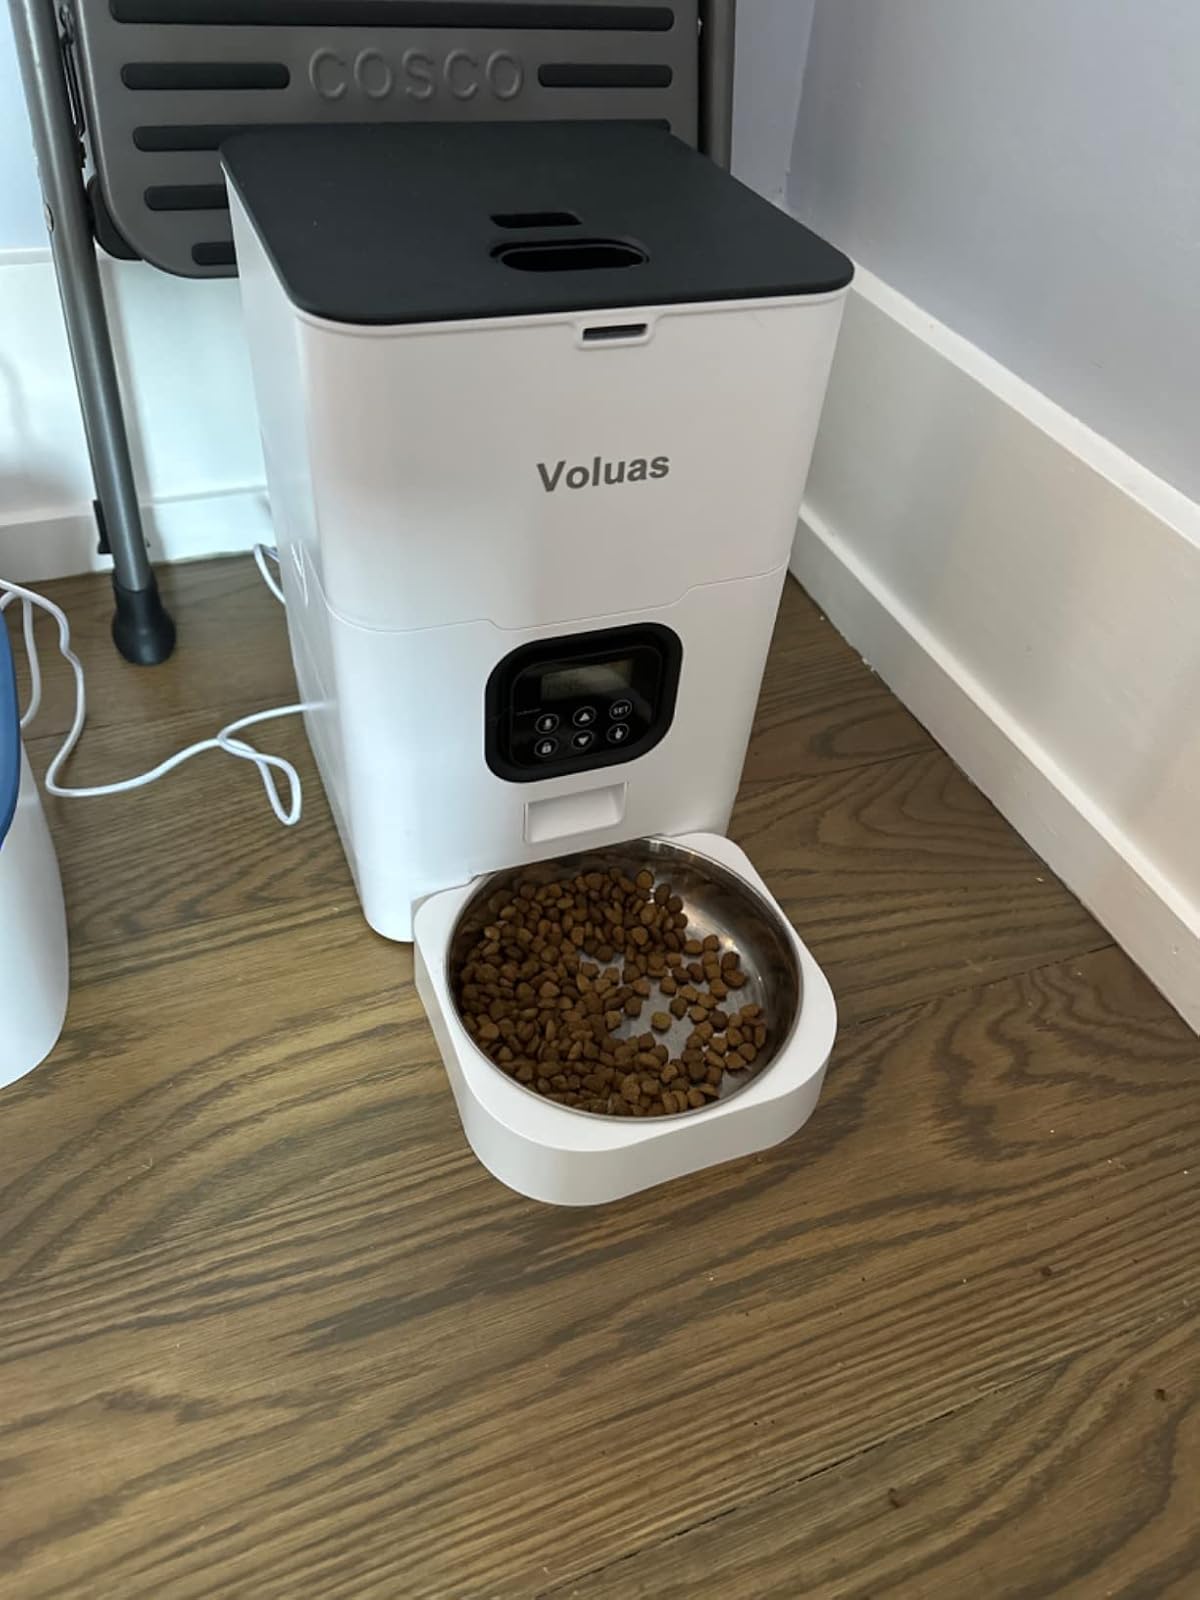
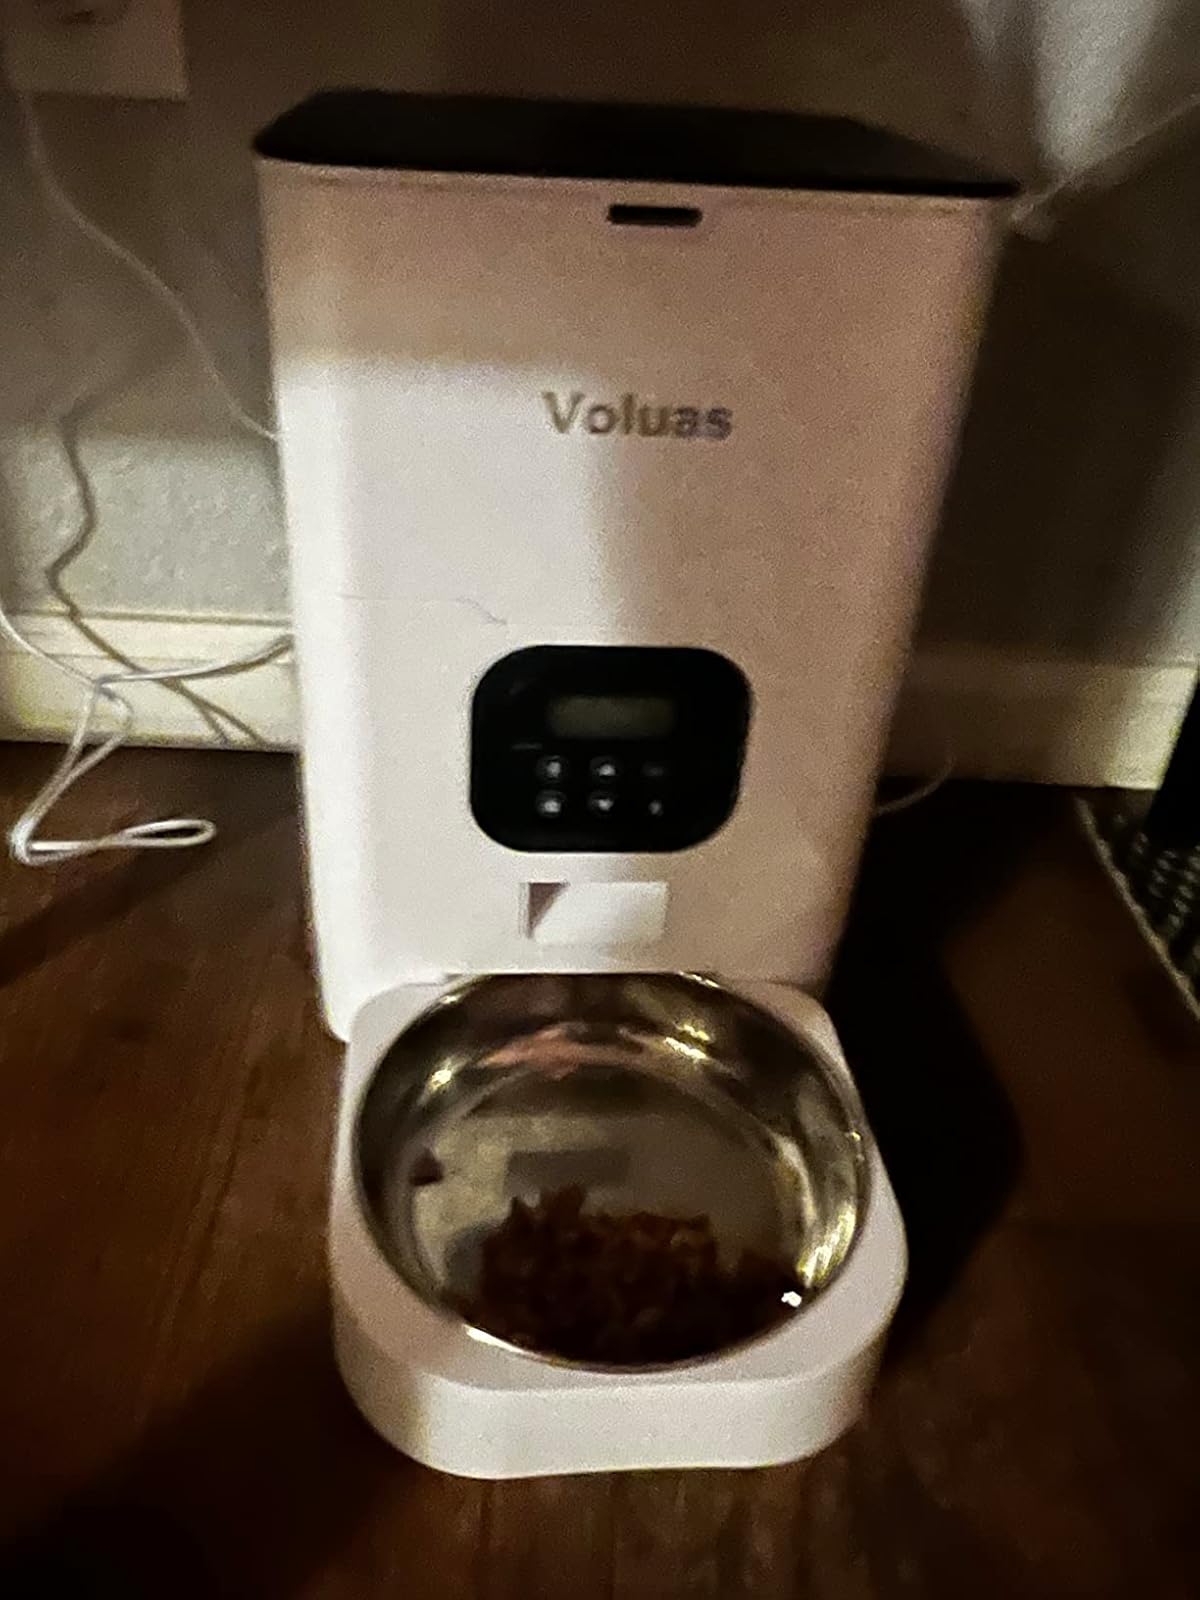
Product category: items_feeder
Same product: yes